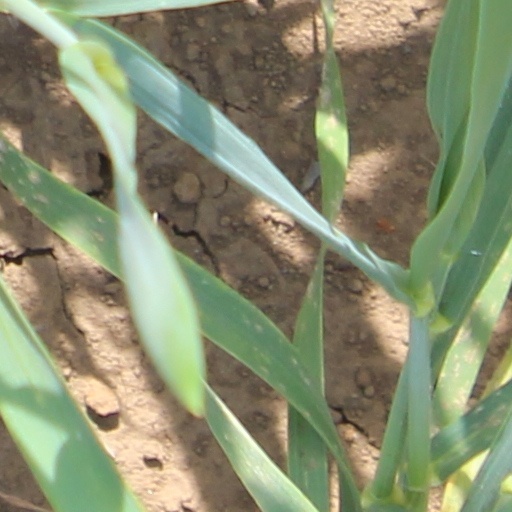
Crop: wheat